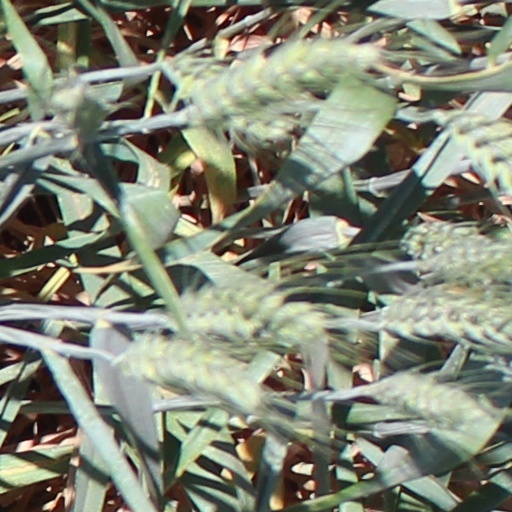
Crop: wheat